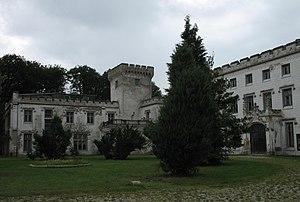
Varchentin est une municipalité allemande située dans le land de Mecklembourg-Poméranie-Occidentale et l'Arrondissement du Plateau des lacs mecklembourgeois.